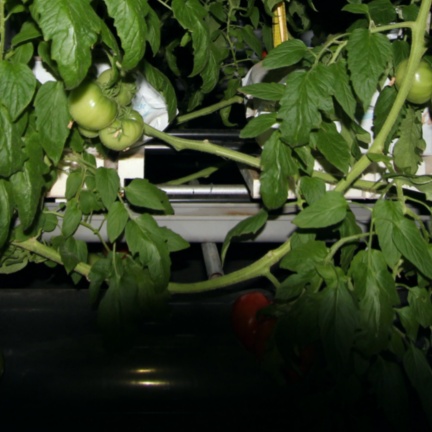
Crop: tomato